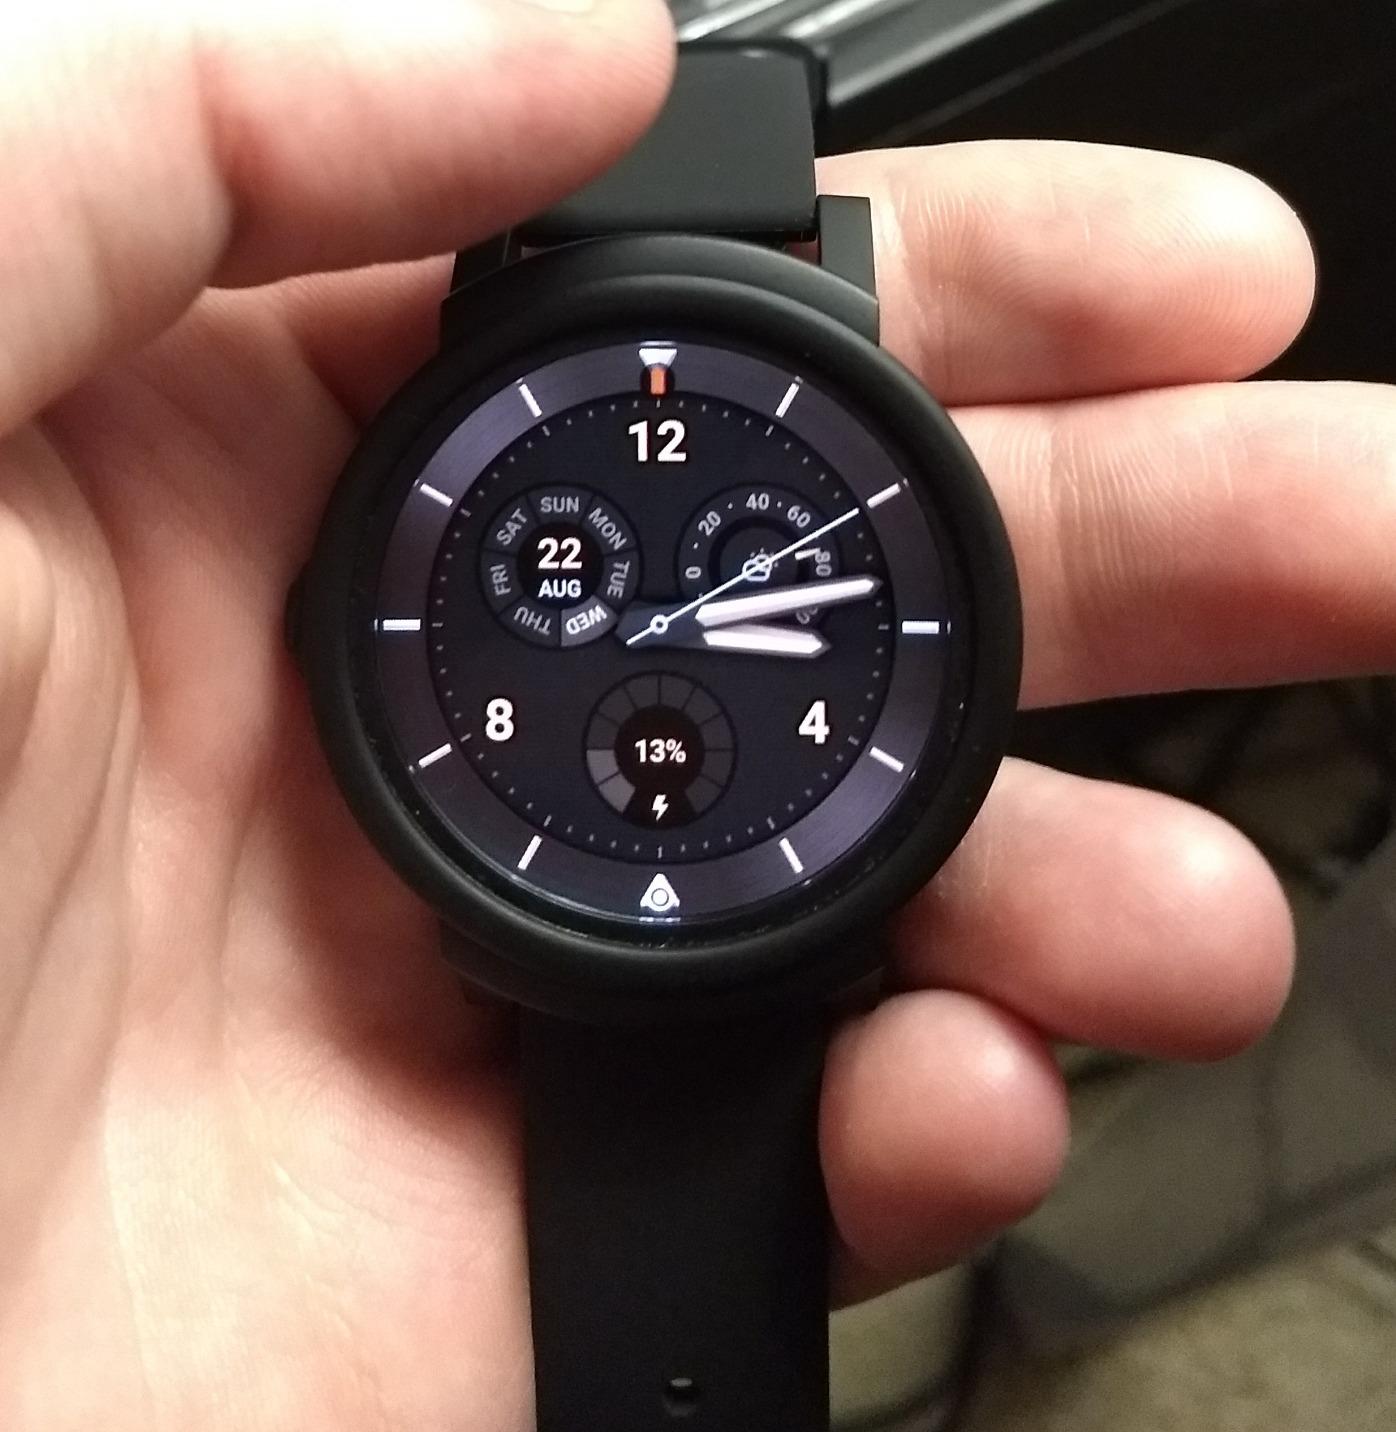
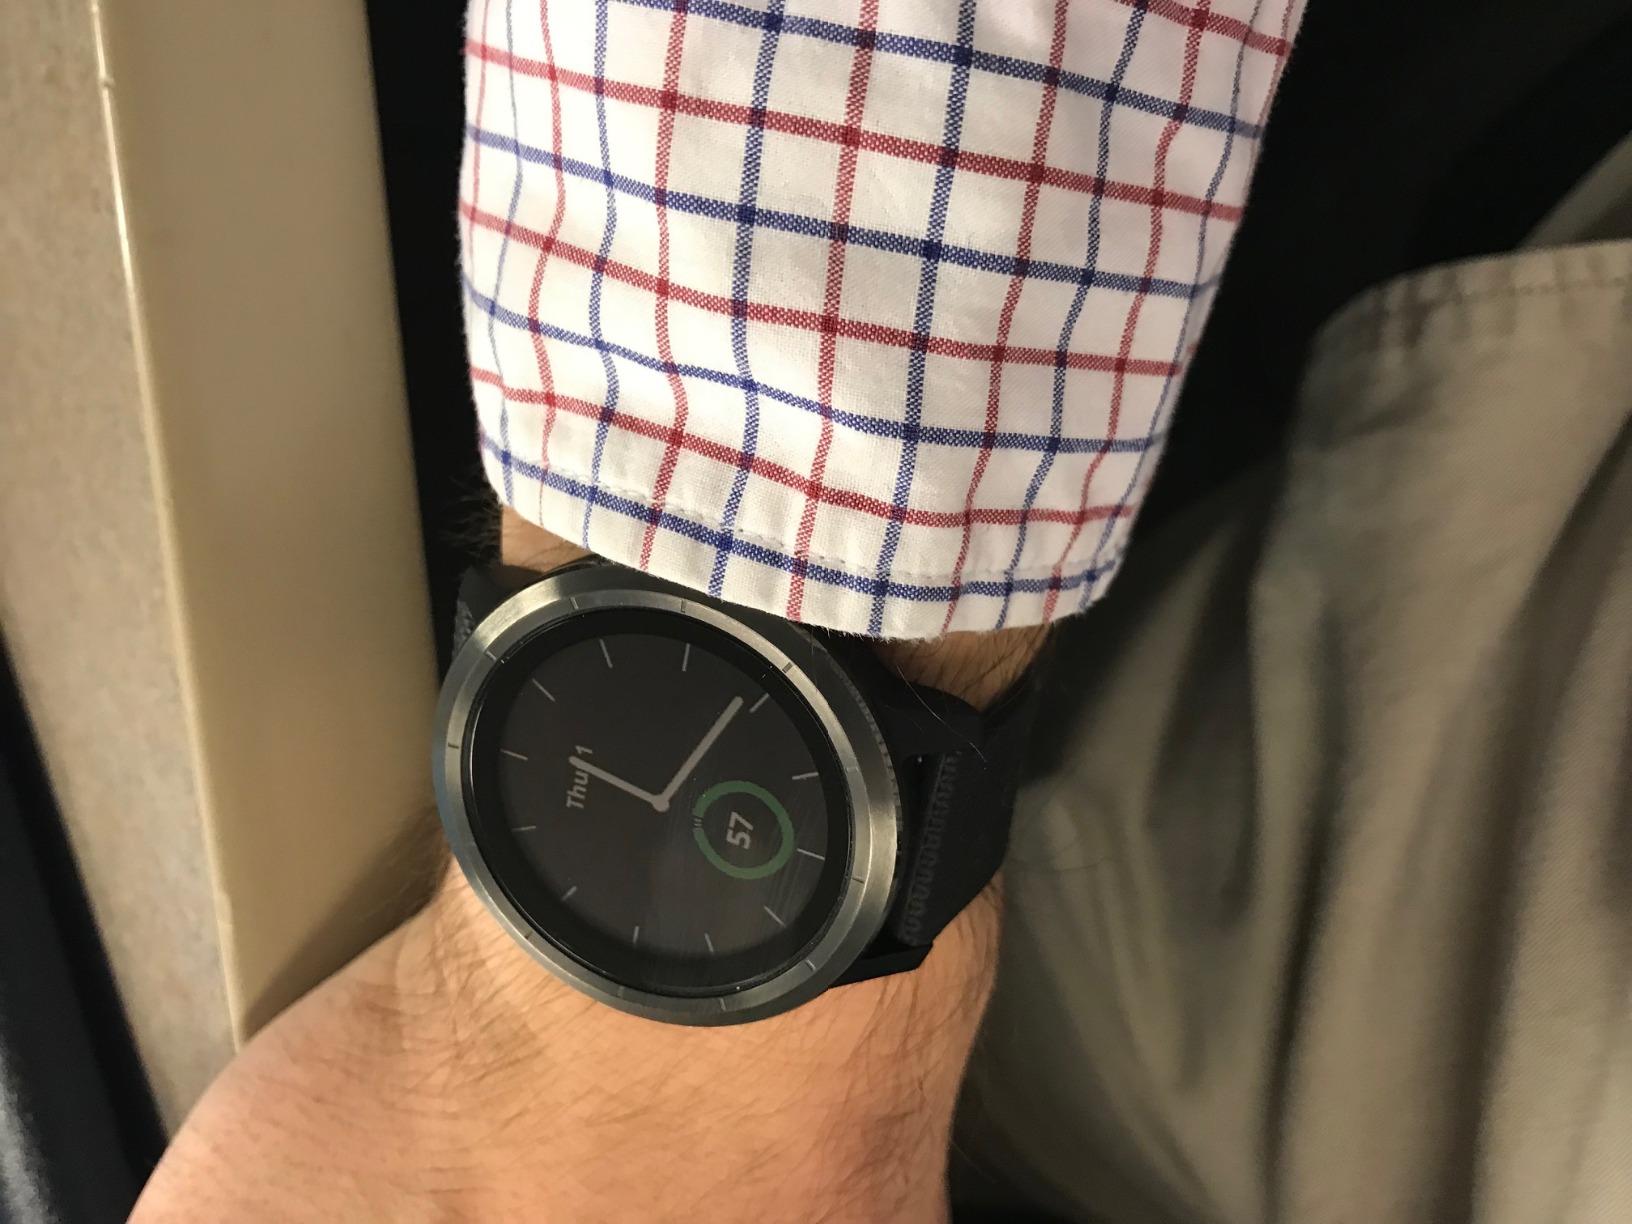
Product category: smartwatch
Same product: no